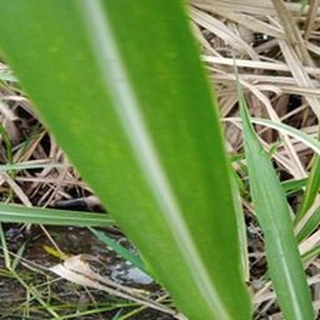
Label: sugarcane_mosaic